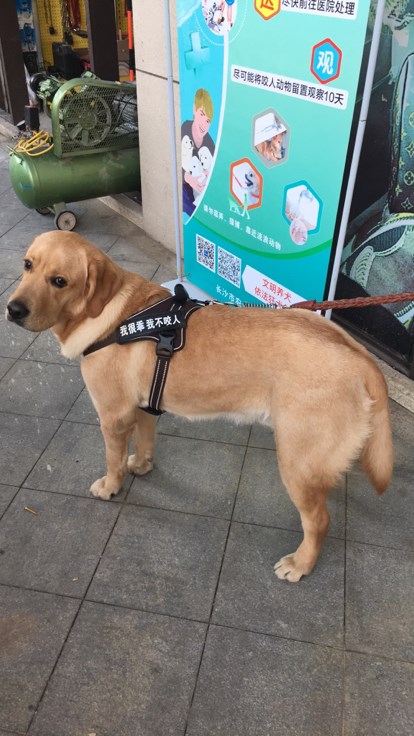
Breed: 3580-n000122-Labrador_retriever